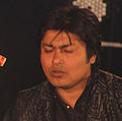
Age: 76